Swiss Army knife

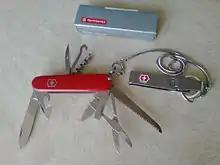
Victorinox "Huntsman" Swiss Army knife, with knife chain and belt clip

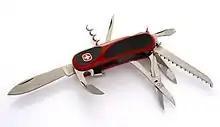
Wenger "EvoGrip S17" Swiss Army knife. Since 2013, the knives of Wenger are integrated in Victorinox.

The Swiss Army knife (SAK) is a pocketknife, generally multi-tooled, now manufactured by Victorinox. The term "Swiss Army knife" was coined by American soldiers after World War II because they had trouble pronouncing the German word "", meaning "officer’s knife".